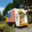
Label: truck